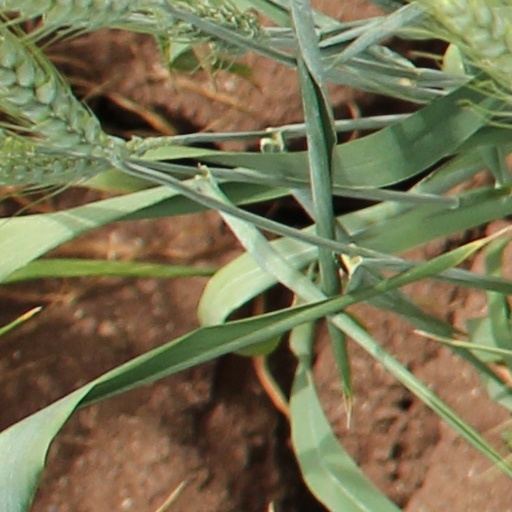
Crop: wheat